Brucella canis

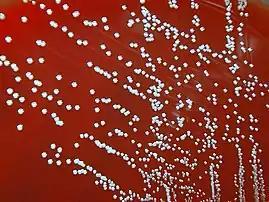
Image of "B. canis" colonies growing on blood agar culture media.

The disease is characterized by epididymitis and orchitis in male dogs, endometritis, placentitis, and abortions in females, and often presents as infertility in both sexes. Other symptoms such as inflammation in the eyes and axial and appendicular skeleton; lymphadenopathy and splenomegaly, are less common. Although there has been an increase in the international movement of dogs, "Brucella canis" is still very uncommon. Signs of this disease are different in both genders of dogs; females that have "B. canis" infections face an abortion of their developed fetuses. Males face the chance of infertility, because they develop an antibody against their spermatozoa. This may be followed by inflammation of the testes which generally settles down a while after. Another symptom is the infection of the spinal plates or vertebrae, which is called diskospondylitis. It is generally spotted in the animal's reproductive organs. This infection usually causes the animal to spontaneously abort a fetus and can also cause an animal to become sterile.